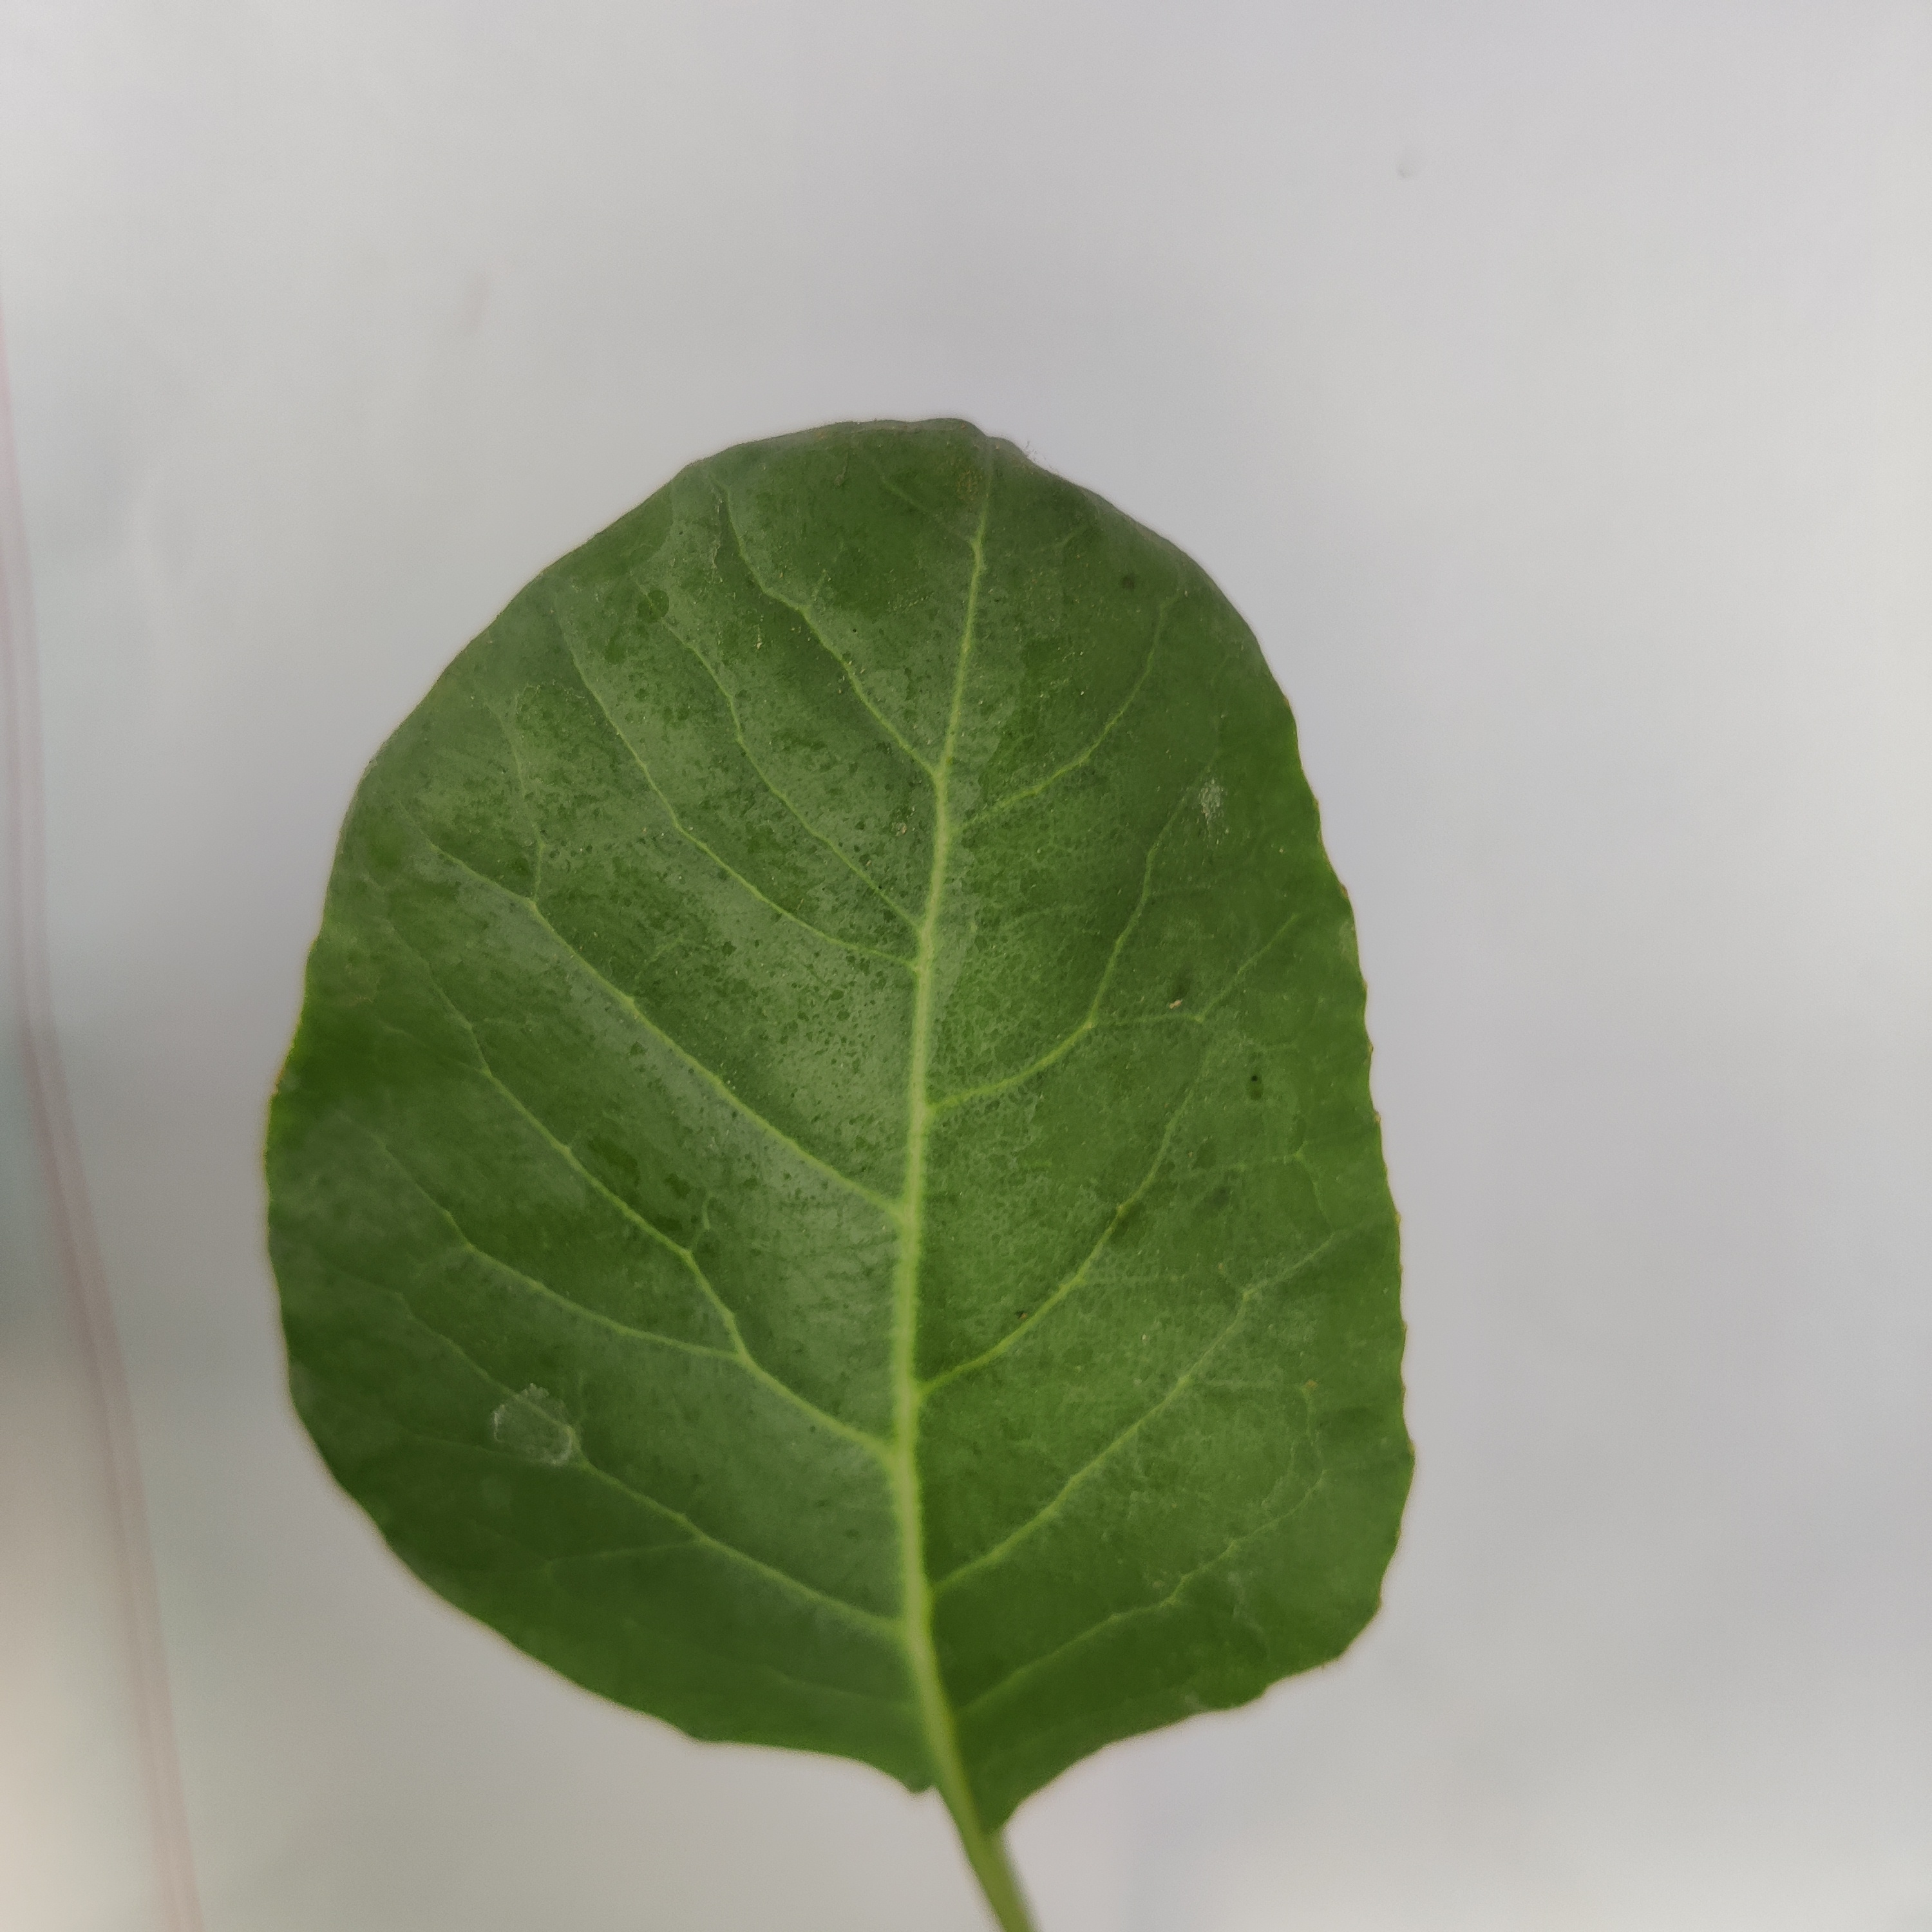
Label: Healthy